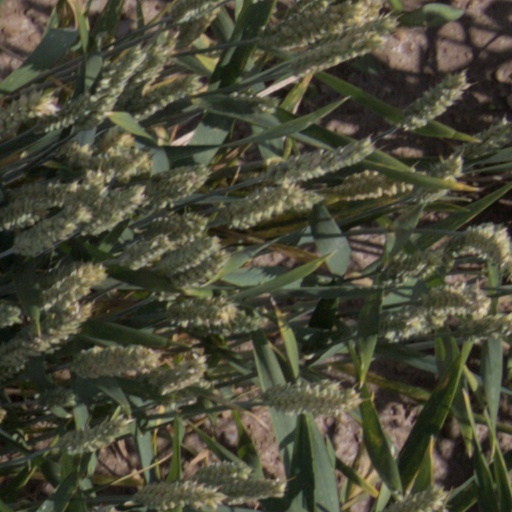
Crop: wheat